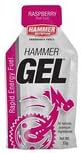
Hammer Gel Rapid Energy Fuel, Single Gel Pouch, Raspberry
Category: Health & Personal Care
POUCH - RASPBERRY BOX/12
Features: A rapidly absorbed and assimilated source of complex carbohydrates in an easy to consume gel form providing smooth, consistent energy | 100% Complex Carbohydrates | No simple sugars